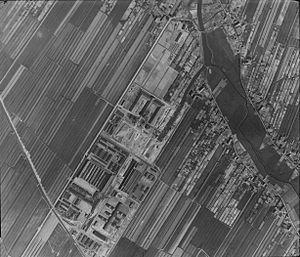
Neuengamme est un camp de concentration, établi le 13 décembre 1938, au sud-est de Hambourg sur le fleuve Elbe, d'abord comme camp extérieur du camp de Sachsenhausen puis transformé en 1940 en camp de travail indépendant avec plus de 90 camps extérieurs annexes.